List of diplomatic missions of Denmark

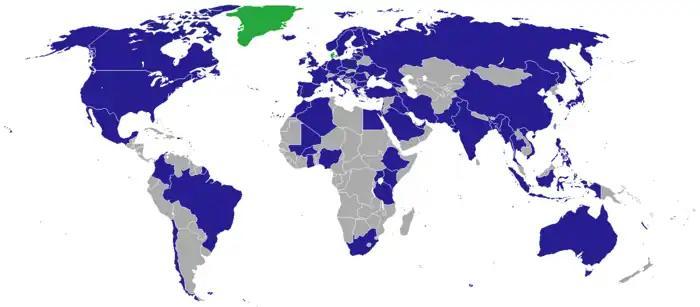
Countries with diplomatic missions from Denmark

This is a list of diplomatic missions of Denmark. Kingdom of Denmark as a sovereign state consists of three countries incorporated in to the unity of the Realm (Denmark (proper), Greenland, Faroe Islands) and maintains 101 representations abroad.